Erich Kästner (World War I veteran)

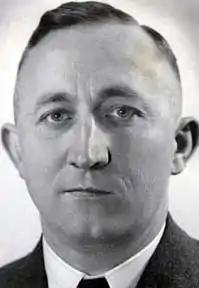

Erich Kästner (10 March 1900 – 1 January 2008) was the last documented World War I veteran who fought for the German Empire (including all nationalities and ethnic groups) and the last who was born in Germany. Consequently he was the last Central Powers combatant of the Western Front. He was also the second oldest man in Germany. However, he was not the last veteran living in Germany. Franz Künstler was an ethnic German who was born in and fought for the Austro-Hungarian Empire, migrating to Germany in 1946 and subsequently becoming a German citizen.